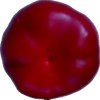
Label: red_pepper